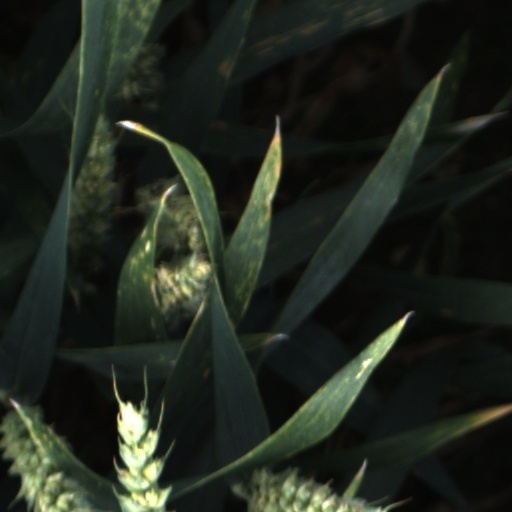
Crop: wheat